Bond Street Baptist Church

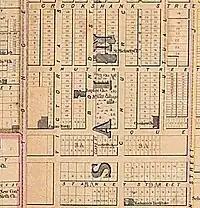
Bond Street (Toronto; 1861)

After meeting in temporary facilities on present day Colborne and Lombard Streets a building which became known as Bond Street Baptist Church Toronto, Ontario was built (located on the property of the current St. Michael's Hospital (Toronto) on Bond St., w. side, between Queen & Shuter Sts.). It opened for worship in June 1848 and enlarged through 1852 and served until 1875 when it was superseded by Jarvis Street Baptist Church. It was built by members of the earlier Lombard St. Baptist grouping. It was separate and distinct from the earlier African American congregation known as First Baptist Church (Toronto). During this era the church held morning services at 11, evening services at 6 and Sabbath school (Sunday school) at 2:30 in the afternoon. The building on Bond St. was sold and used in 1892 by the Sisters of St. Joseph, who operated the Notre Dame des Anges, a boarding house for working women which later became St. Michael's Hospital (Toronto).